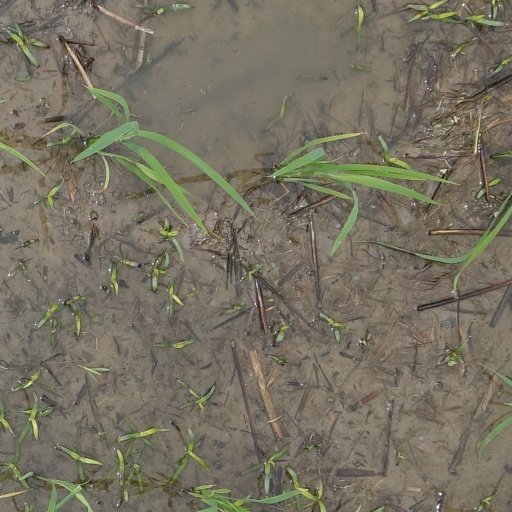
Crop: rice